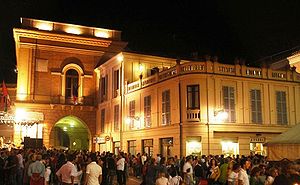
Abruzzo / Demografi / De vigtigste byer
Teramo er provinshovedstad og tredjestørste by
Abruzzo er en mellemitaliensk region. Den har et areal på 10.794 km² og har omkring 1,3 mio. indbyggere. Regionens hovedstad er L'Aquila. Abruzzo er inddelt i fire provinser: Aquila, Chieti, Pescara og Teramo. Regionen grænser mod nord til Marche, mod øst til Adriaterhavet, mod syd til Molise og mod vest til Lazio. Skønt regionen geografisk set ligger midt i Italien, har det italienske statistiske kontor valgt at regne den med til Syditalien, formentlig på grund af det mangeårige historiske tilhørsforhold til Kongeriget Napoli.